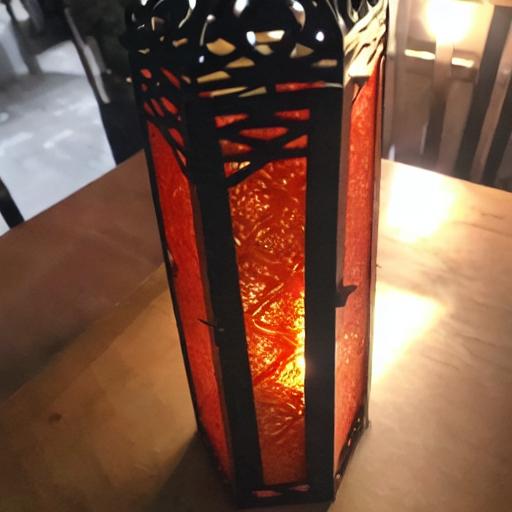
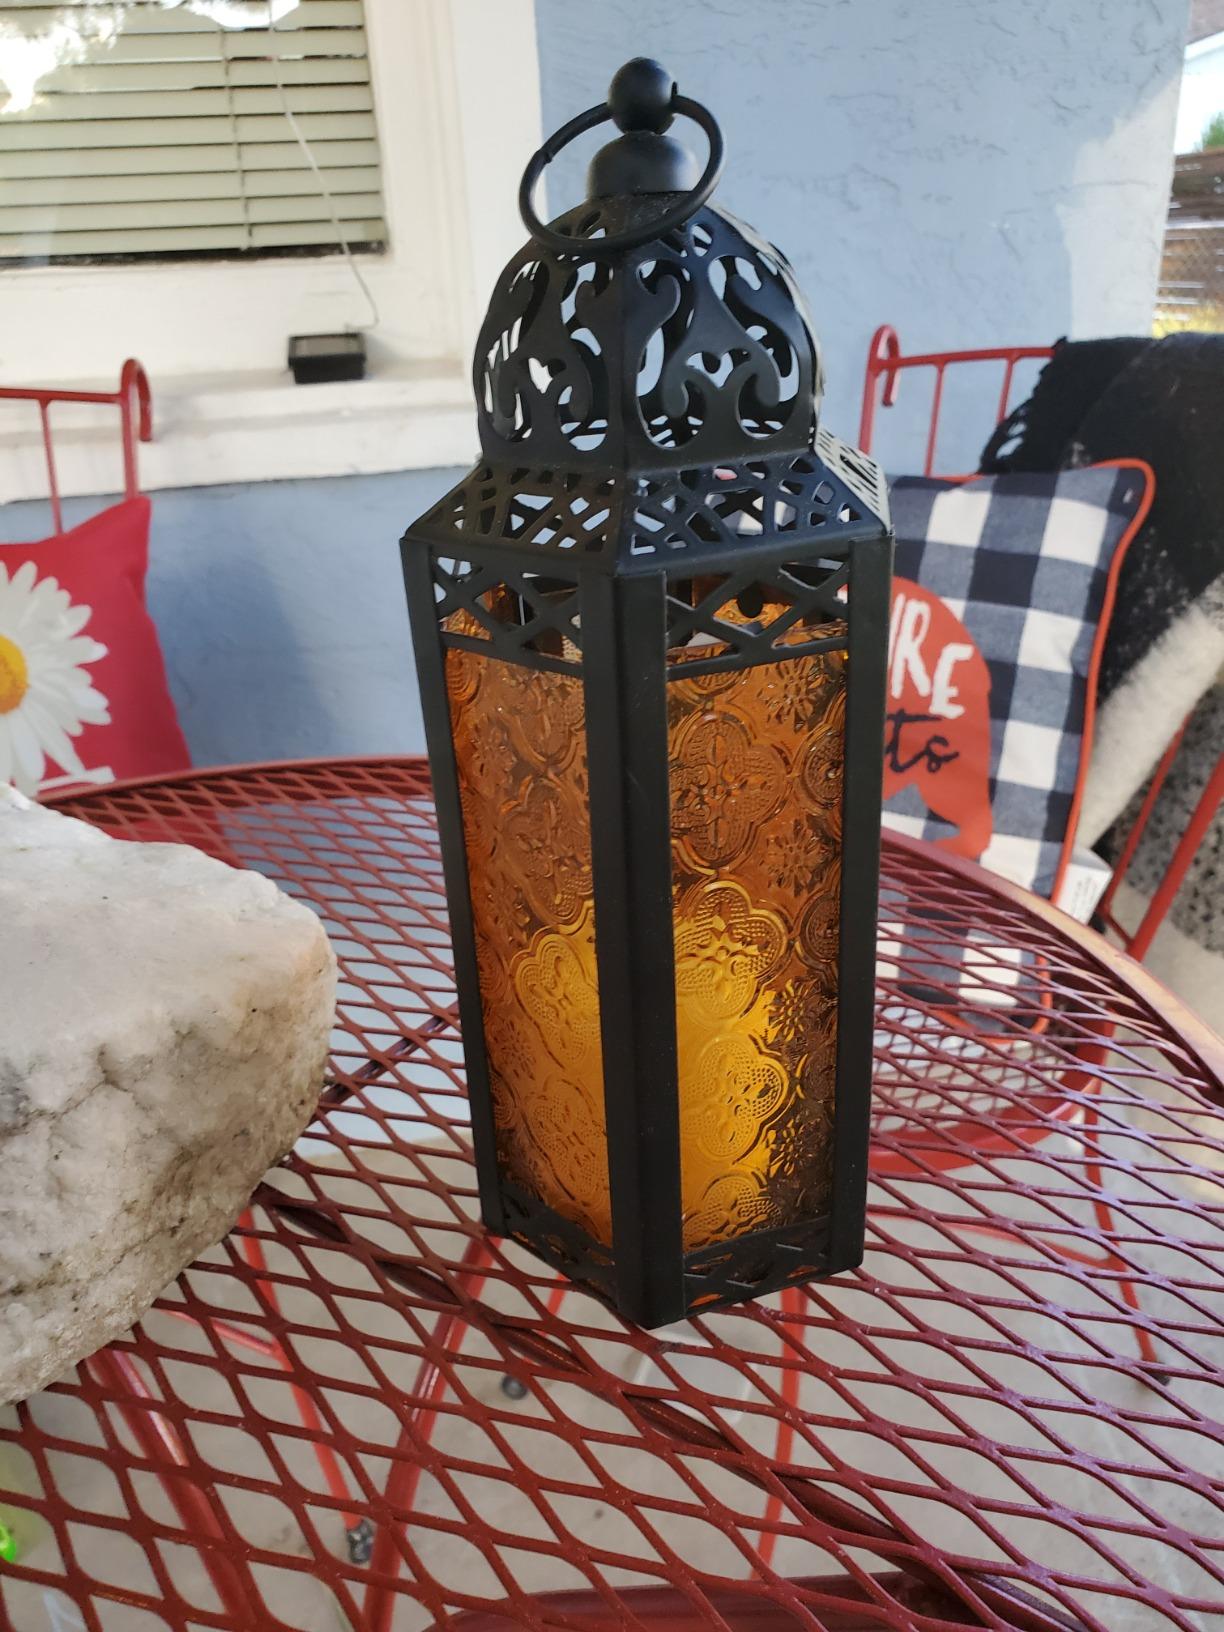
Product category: lantern
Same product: no